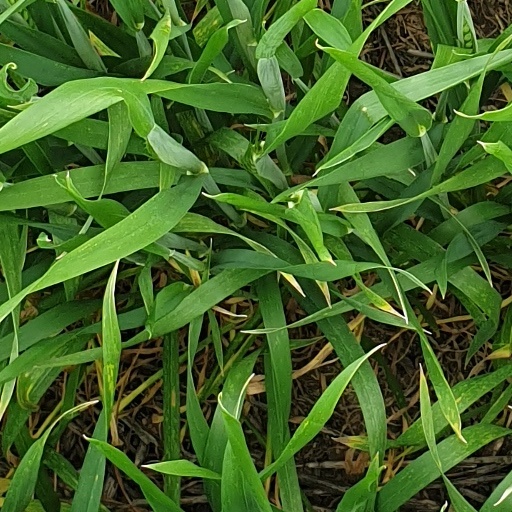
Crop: wheat